Sky position (RA, Dec in degrees): 236.574, 10.759
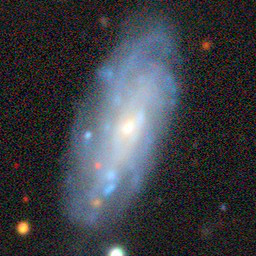
Galaxy morphology: Unbarred Tight Spiral Galaxies